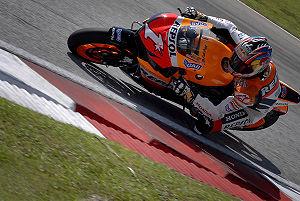
La RC212V est un modèle de motocyclette de compétition du constructeur japonais Honda conçu pour le MotoGP.